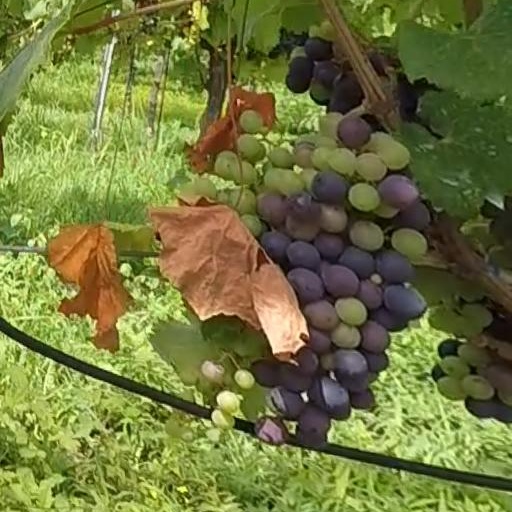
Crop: grape